A15 road (England)

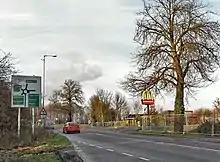
Approaching the Holdingham Roundabout from the former route

There is the Threekingham Bar roundabout with the east-west A52, and it goes through Osbournby, as "London Road" the primary school]. It passes the "Tally Ho Inn" near Aswarby, then there are left turns for Aunsby and Swarby. Sleaford and Silk Willoughby were on the A15, which slowed traffic down as the traffic went across a level crossing and through Sleaford's shopping area. The £5.7 million bypass was built by Morrison Shand, started in July 1992, to take 18 months, but was opened on Thursday 16 September 1993 by Douglas Hogg, where there is a roundabout with the A153 and B1517. The A15 crosses the railway and River Slea, and then leaves the bypass at the "Holdingham Roundabout" with the A17 and B1518 (former route).